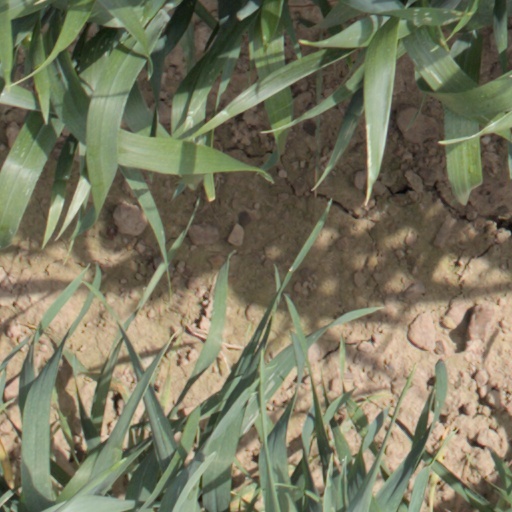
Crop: wheat